Jim Keogh (footballer)

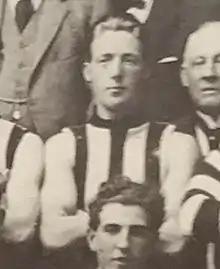
Keogh in 1921

James Joseph Keogh (10 September 1897 – 1 June 1963) was an Australian rules footballer who played with Collingwood in the Victorian Football League (VFL).